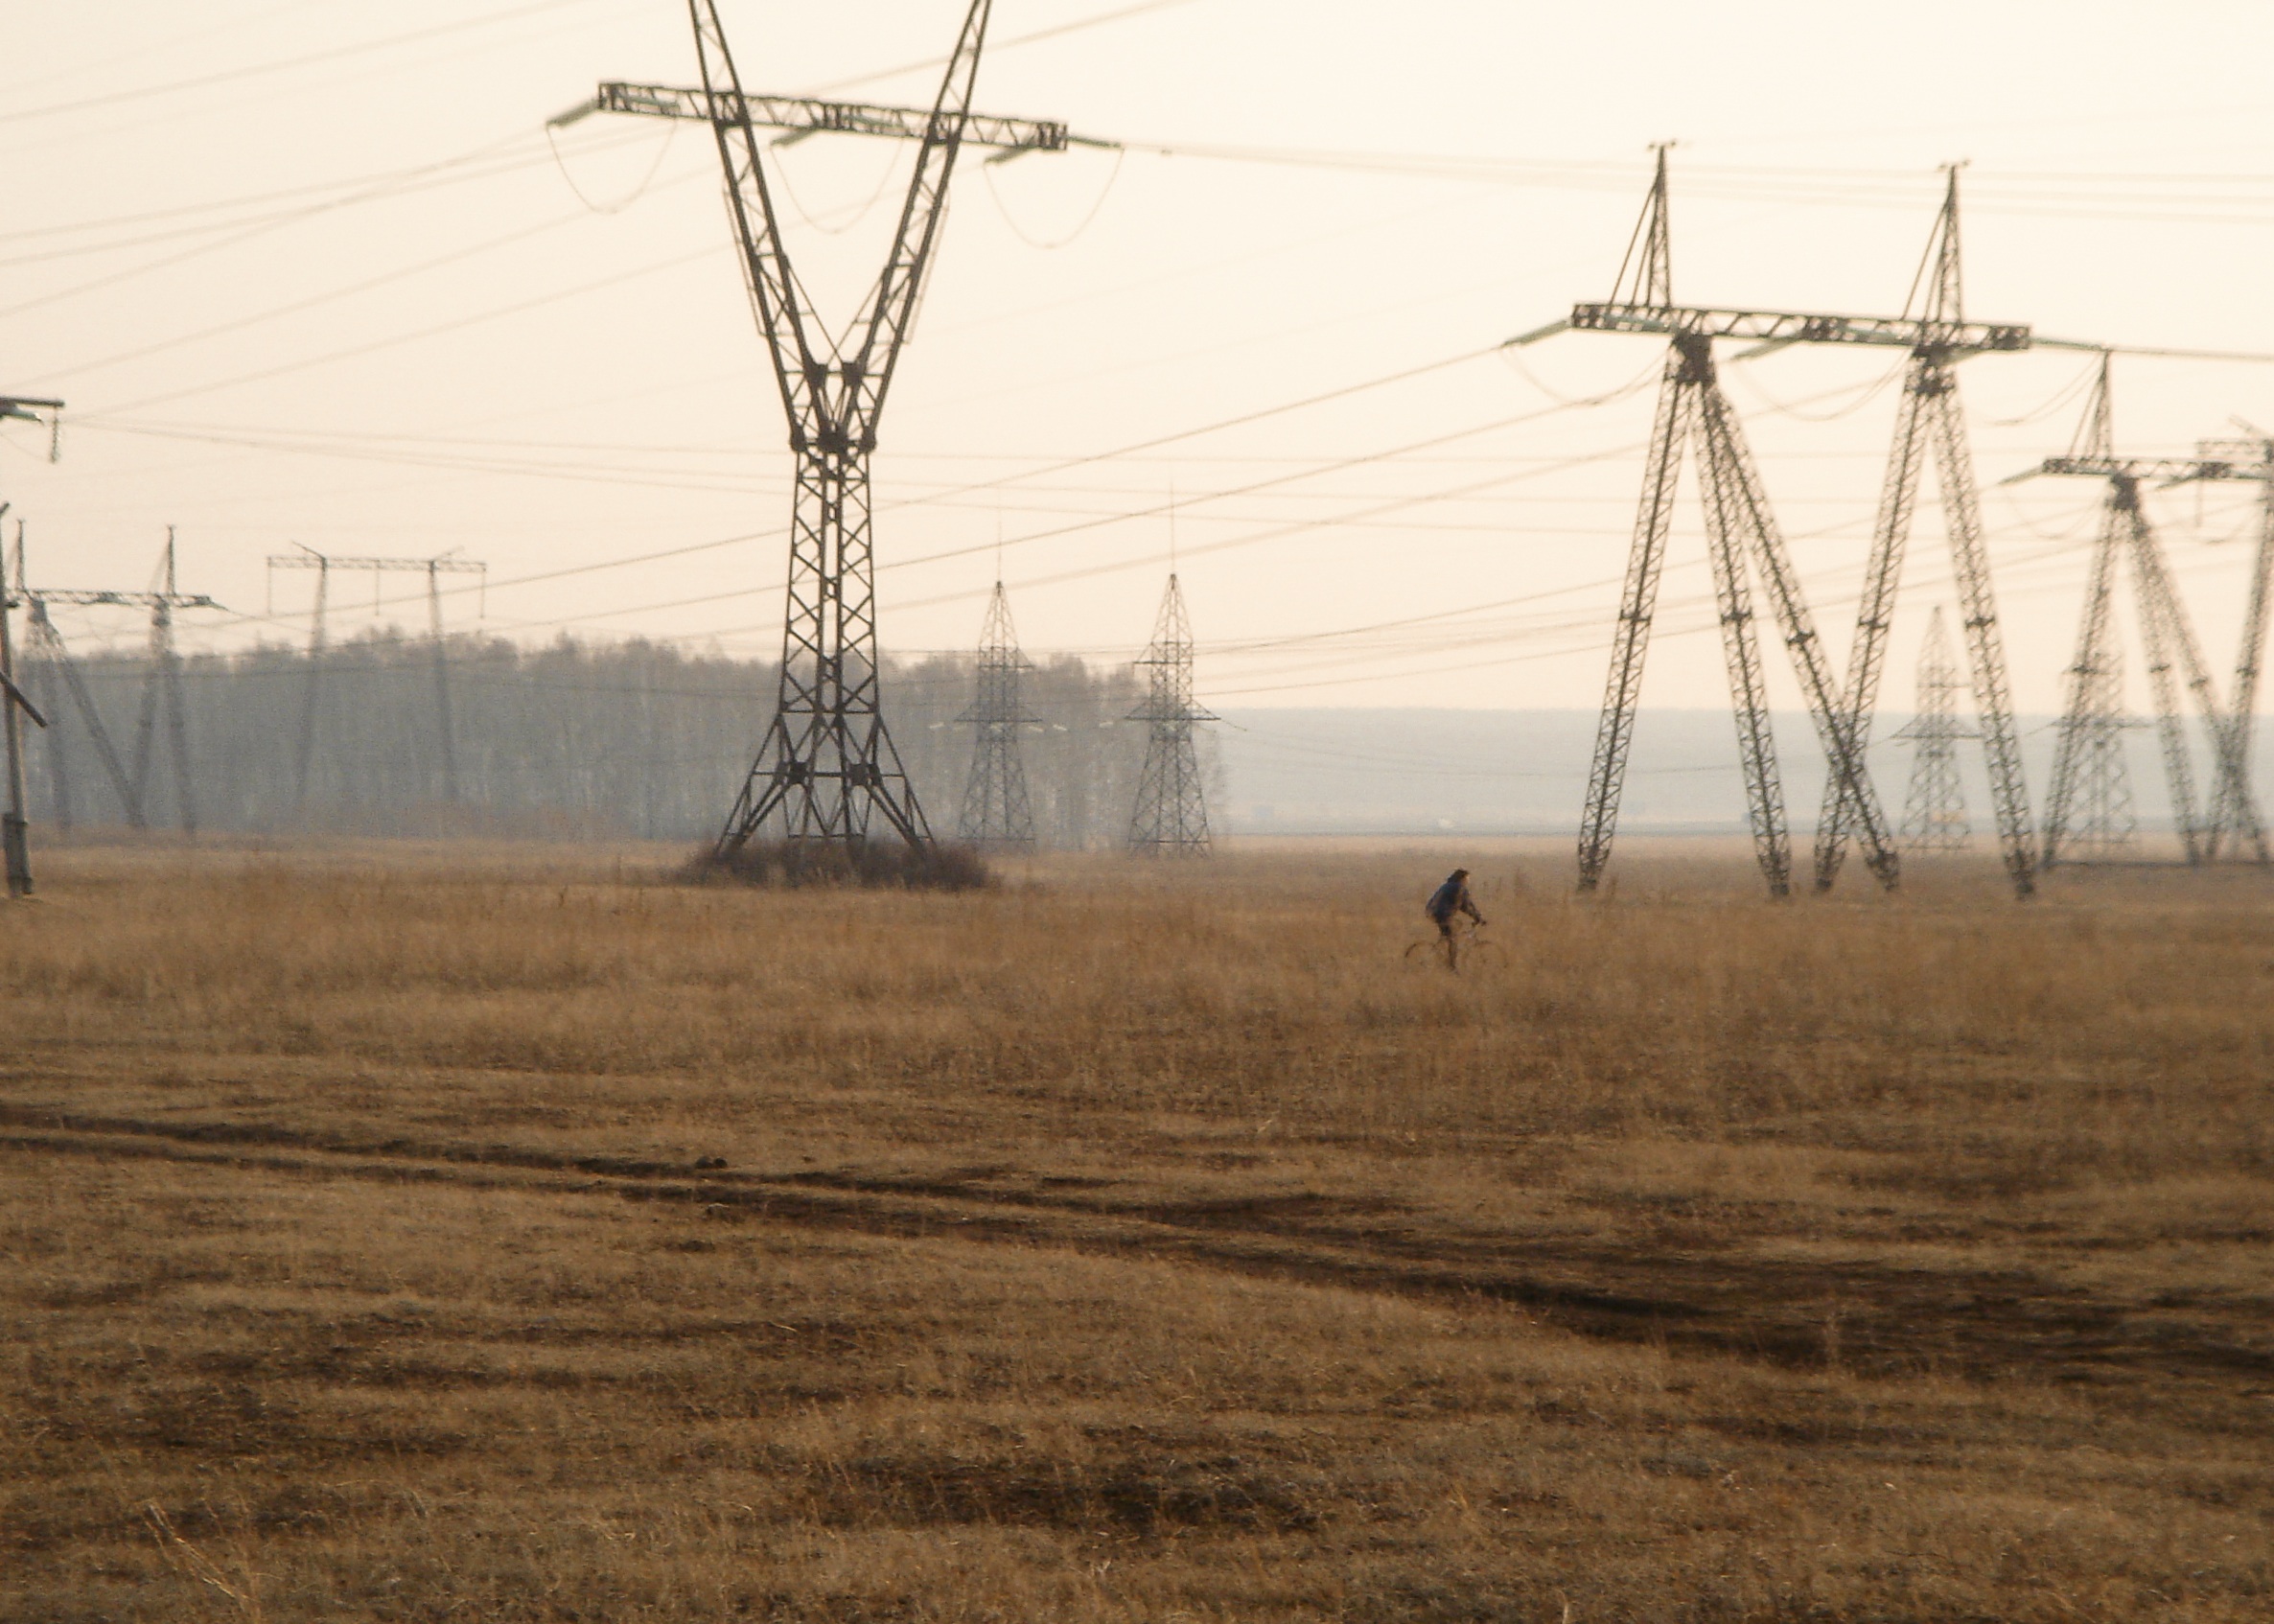
tree, field, prairie, wind, electricity, plain, rural area, transmission tower, grass family, outdoor structure, electrical supply, overhead power line